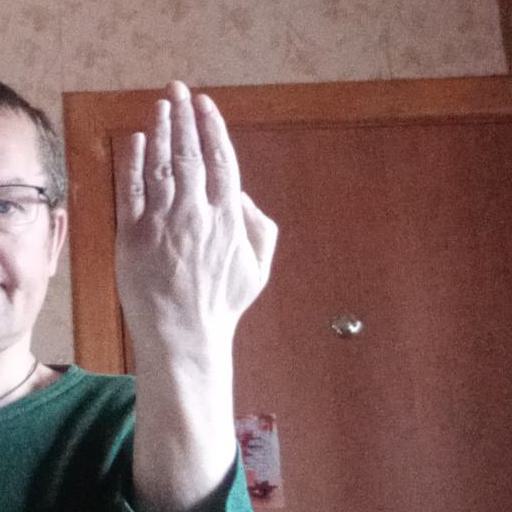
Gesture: stop_inverted